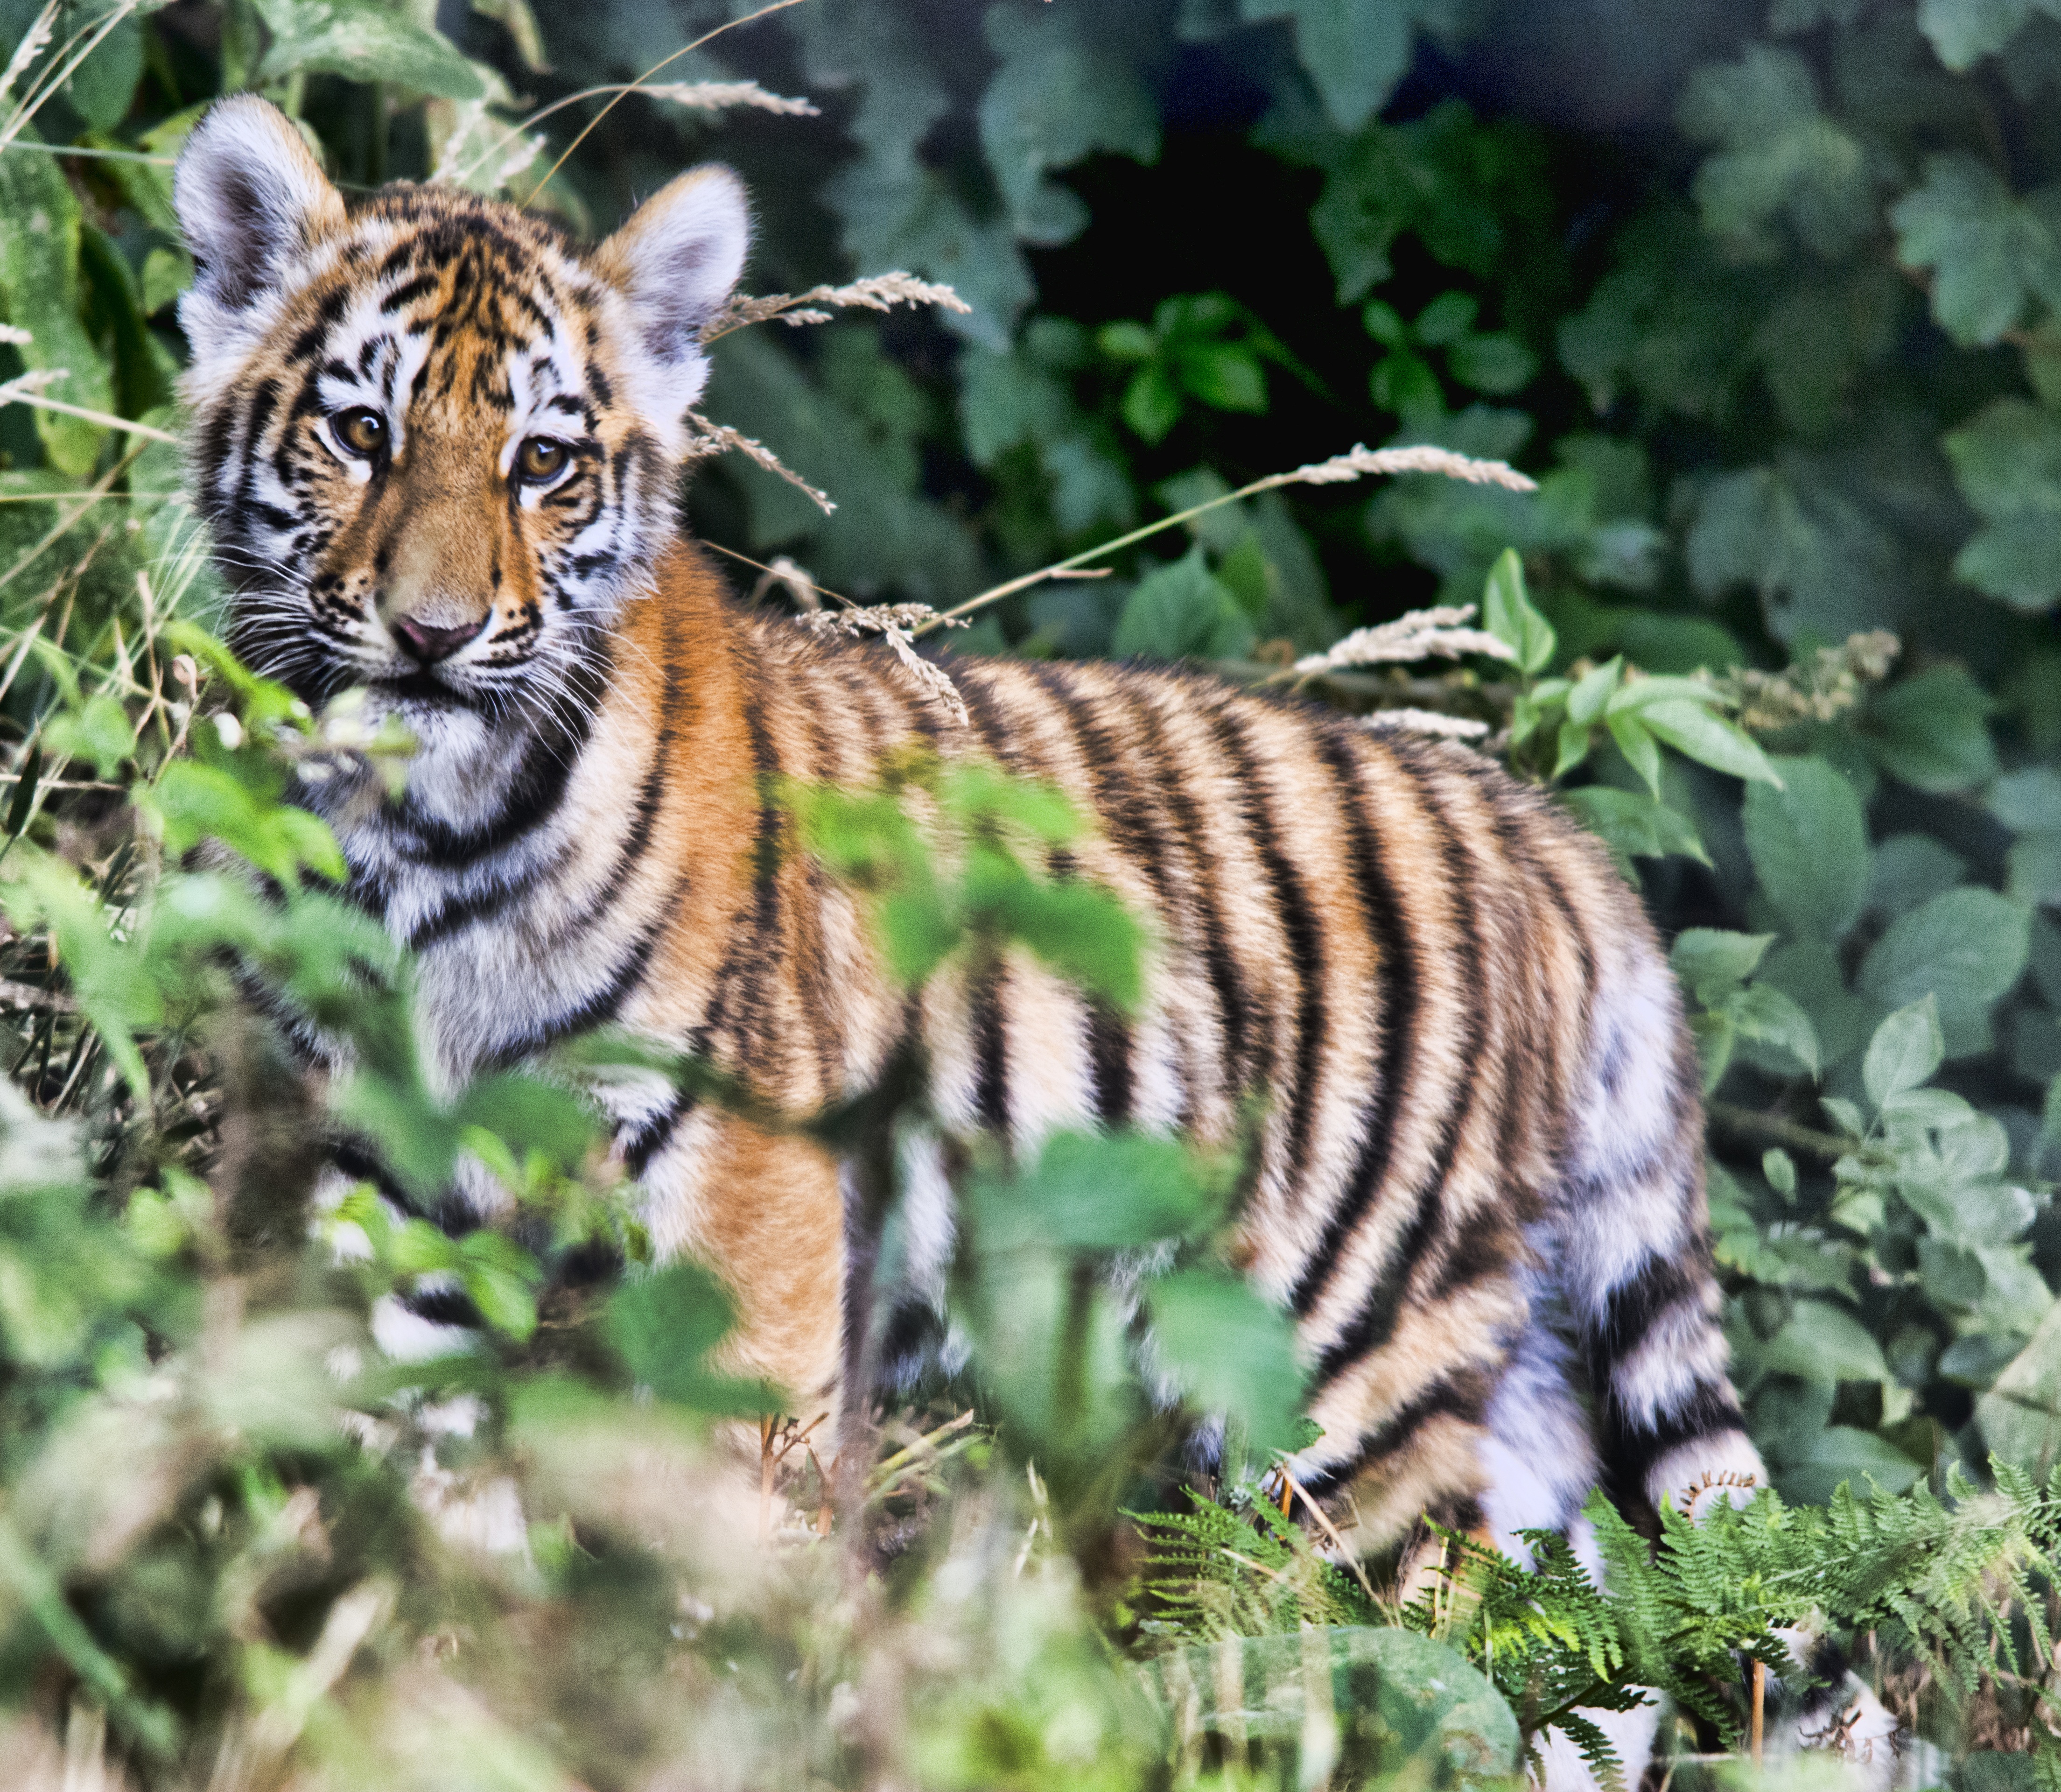
wildlife, zoo, orange, pattern, jungle, cat, feline, mammal, fauna, striped, tiger, stripes, vertebrate, carnivore, cub, hunter, ocelot, big cats, wild cat, cat like mammal